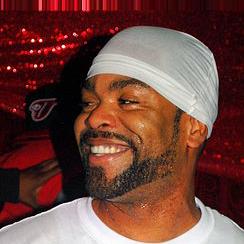
Age: 38